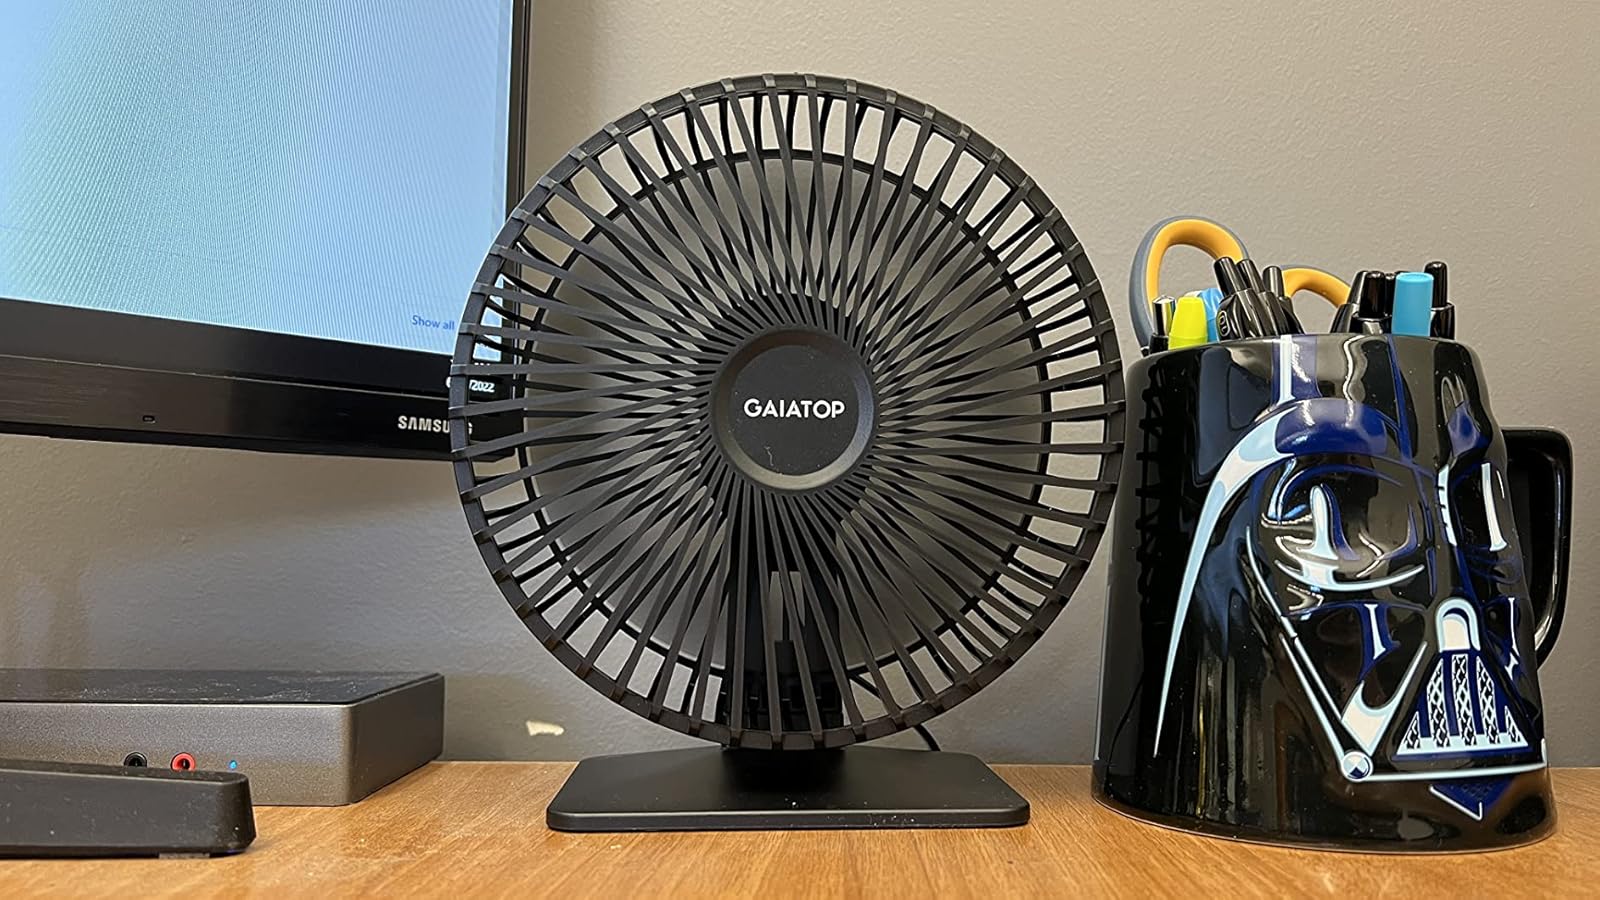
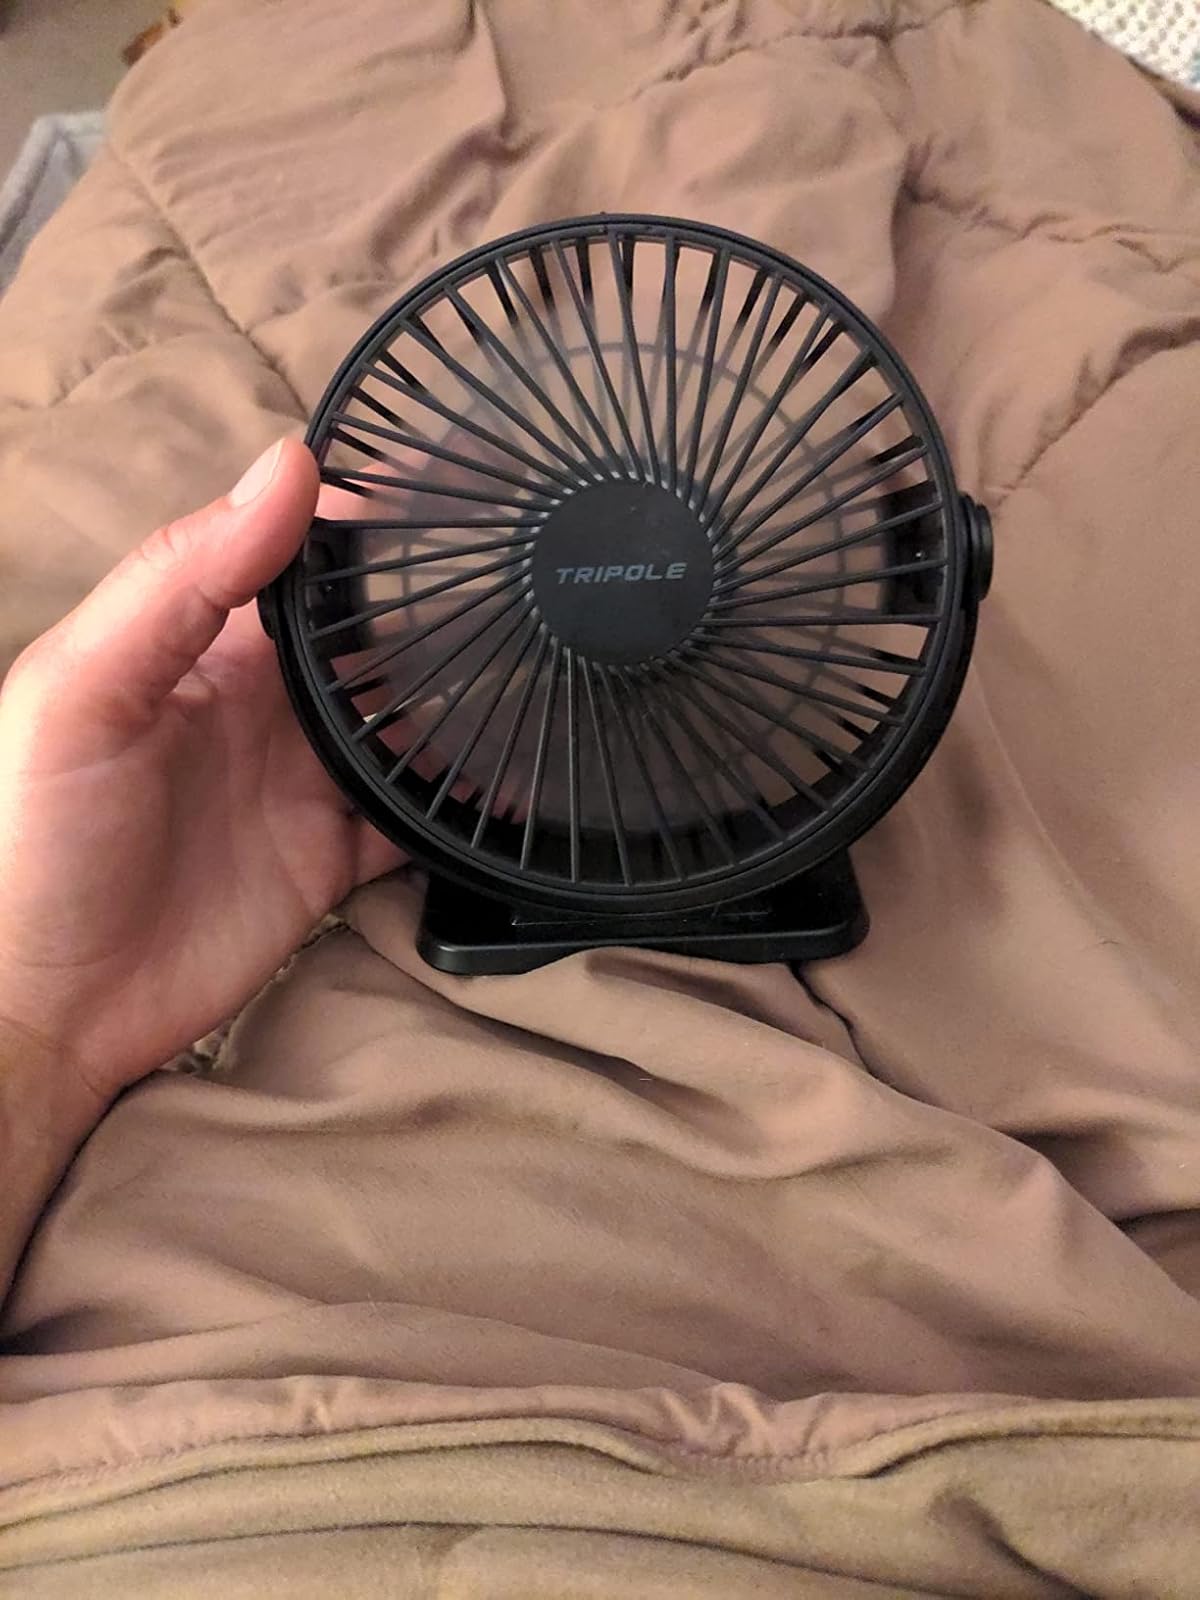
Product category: fan
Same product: no